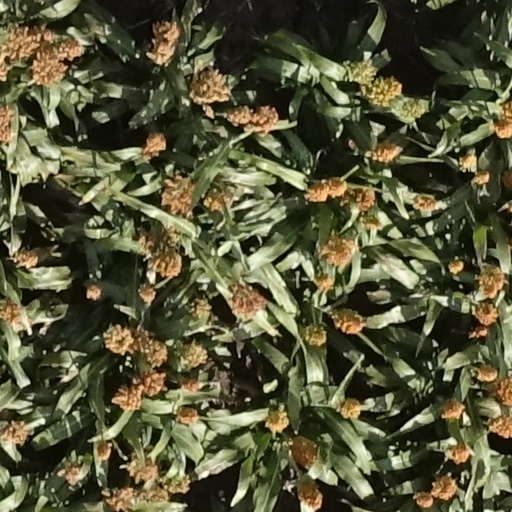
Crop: sorghum